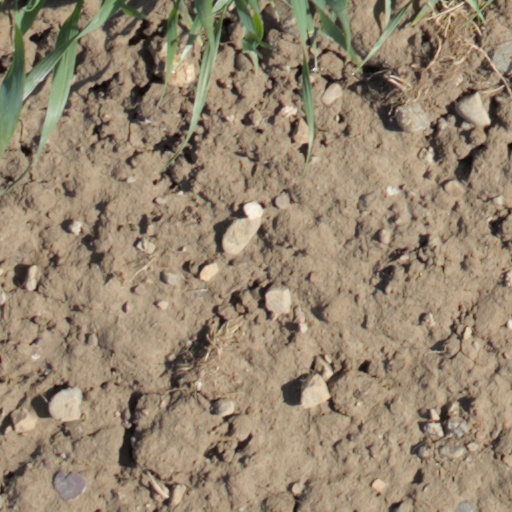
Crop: wheat